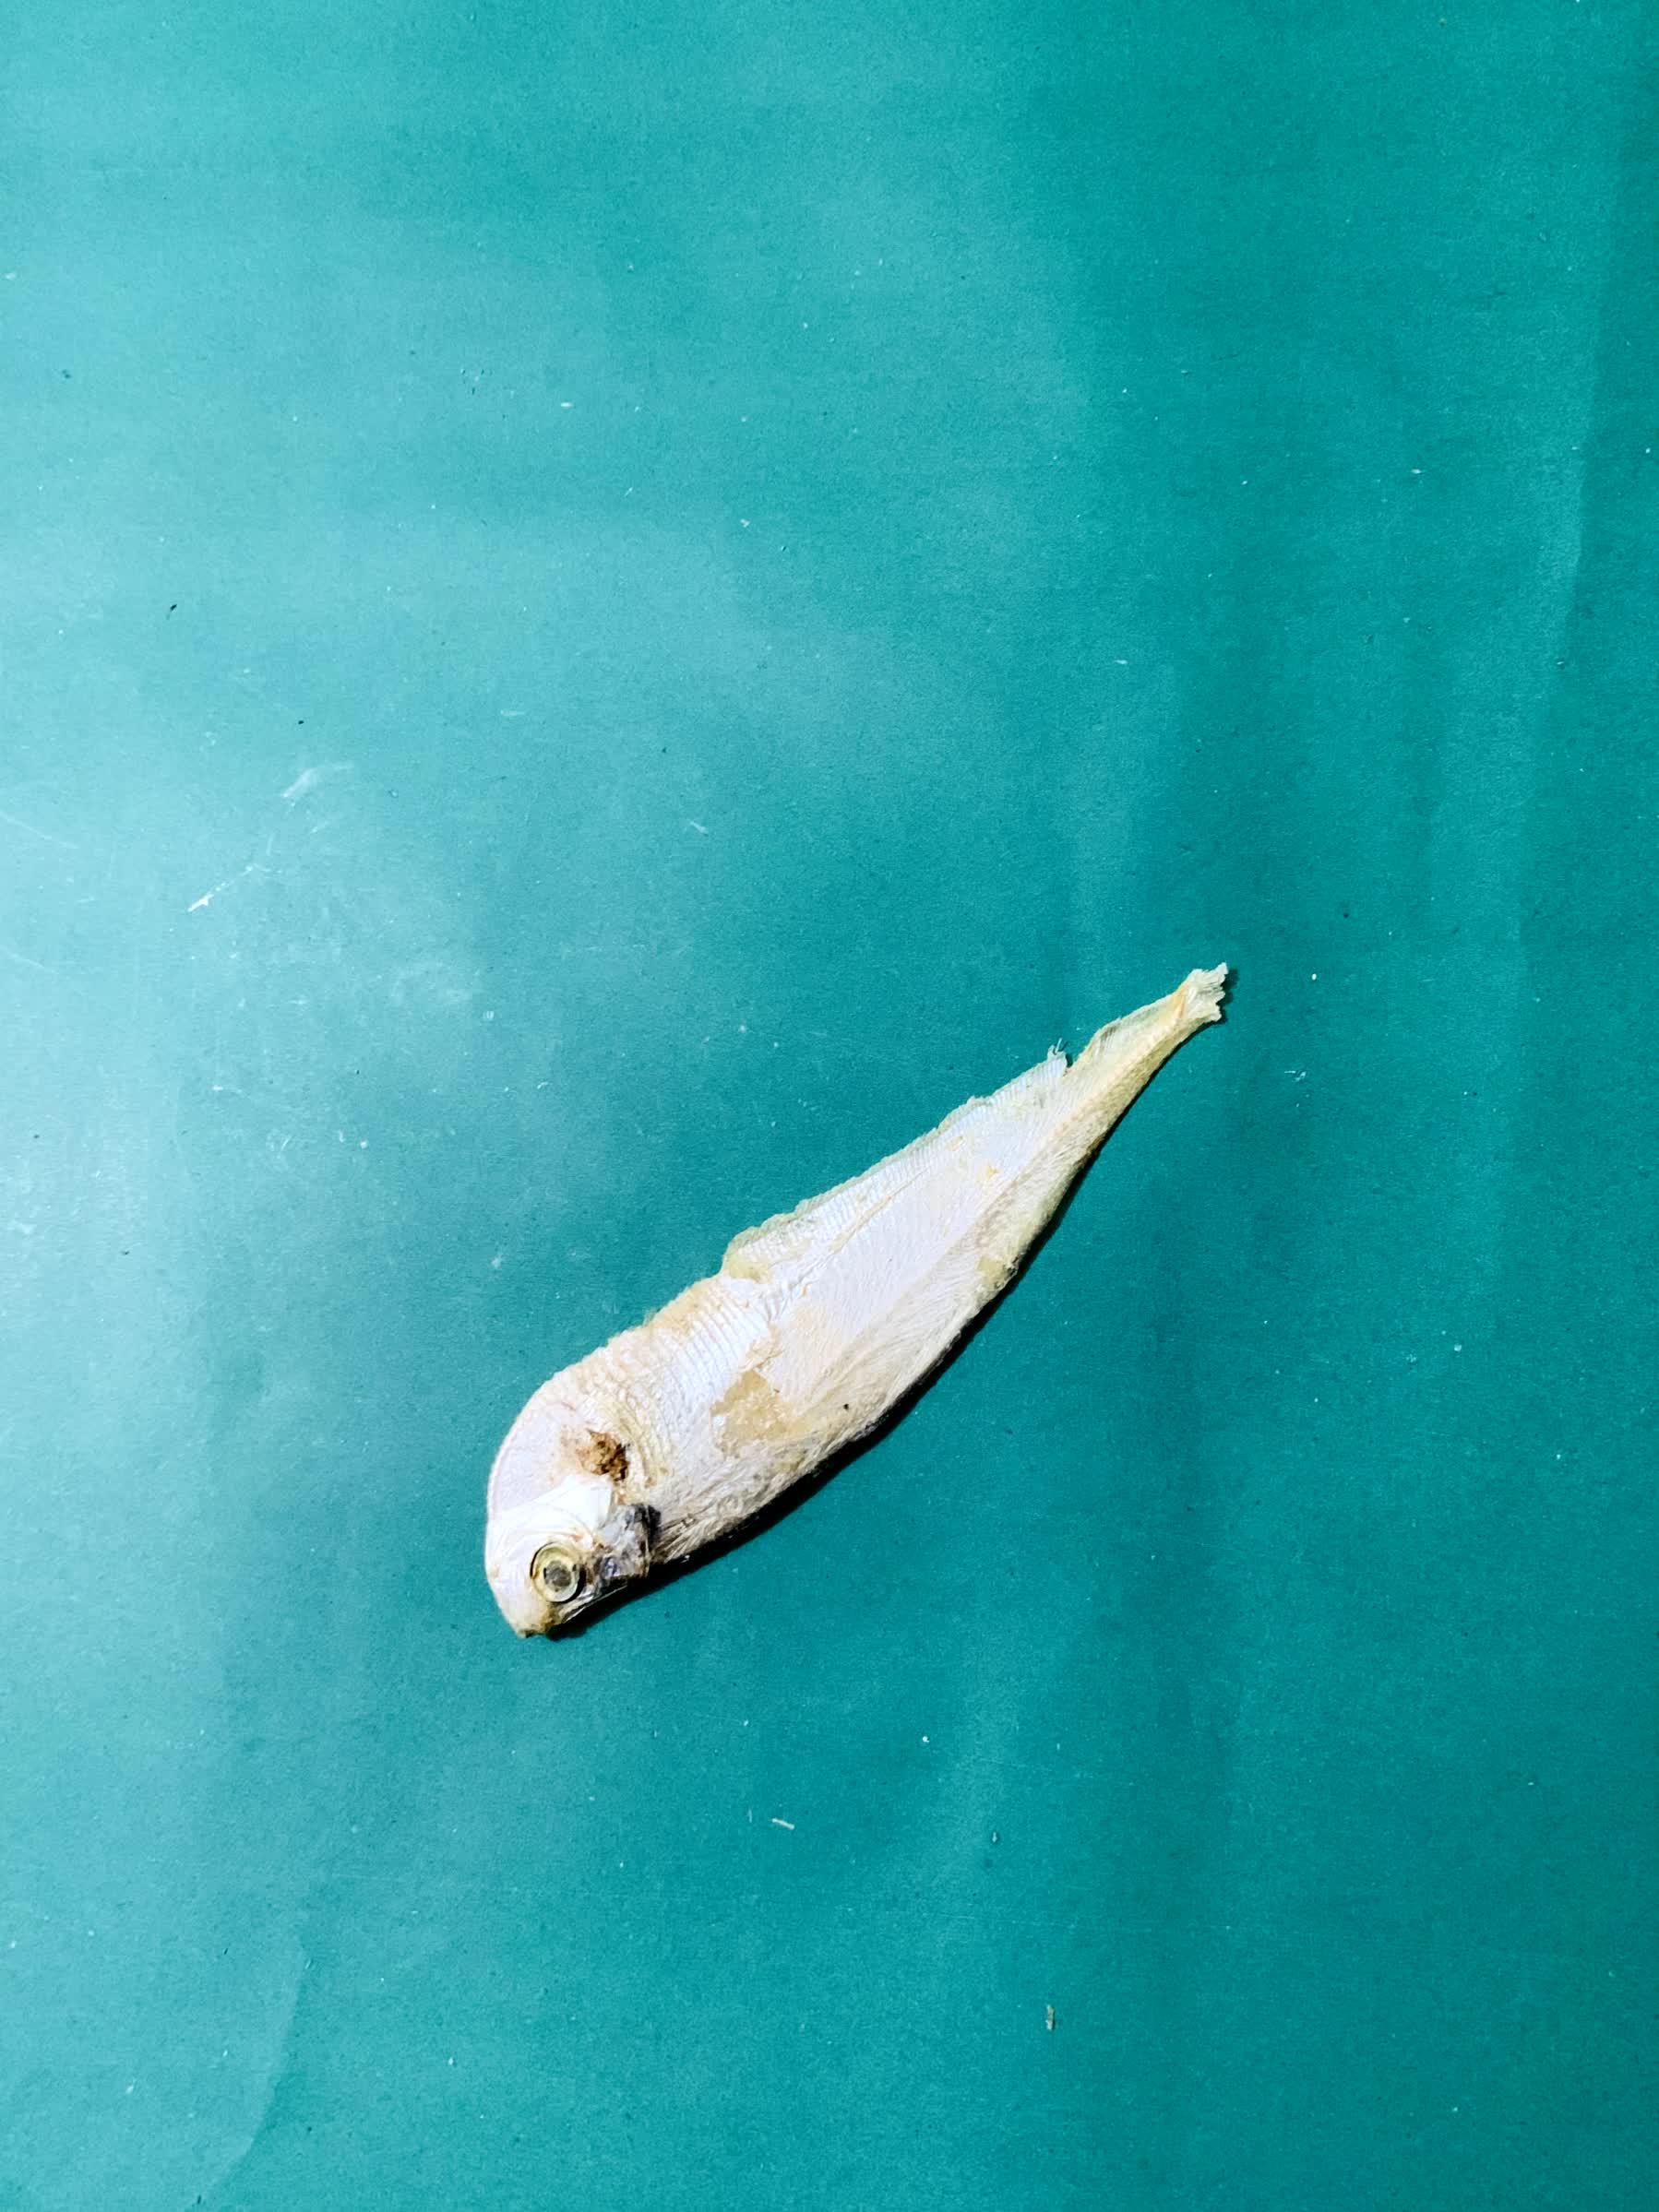
Species: Shukna Feuwa